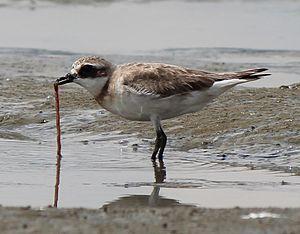
Le Pluvier de Mongolie ou Gravelot mongol est une espèce d'oiseaux de la famille des Charadriidae.